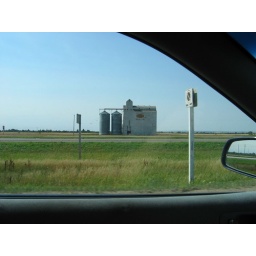
drops grain into railroad cars parked underneath